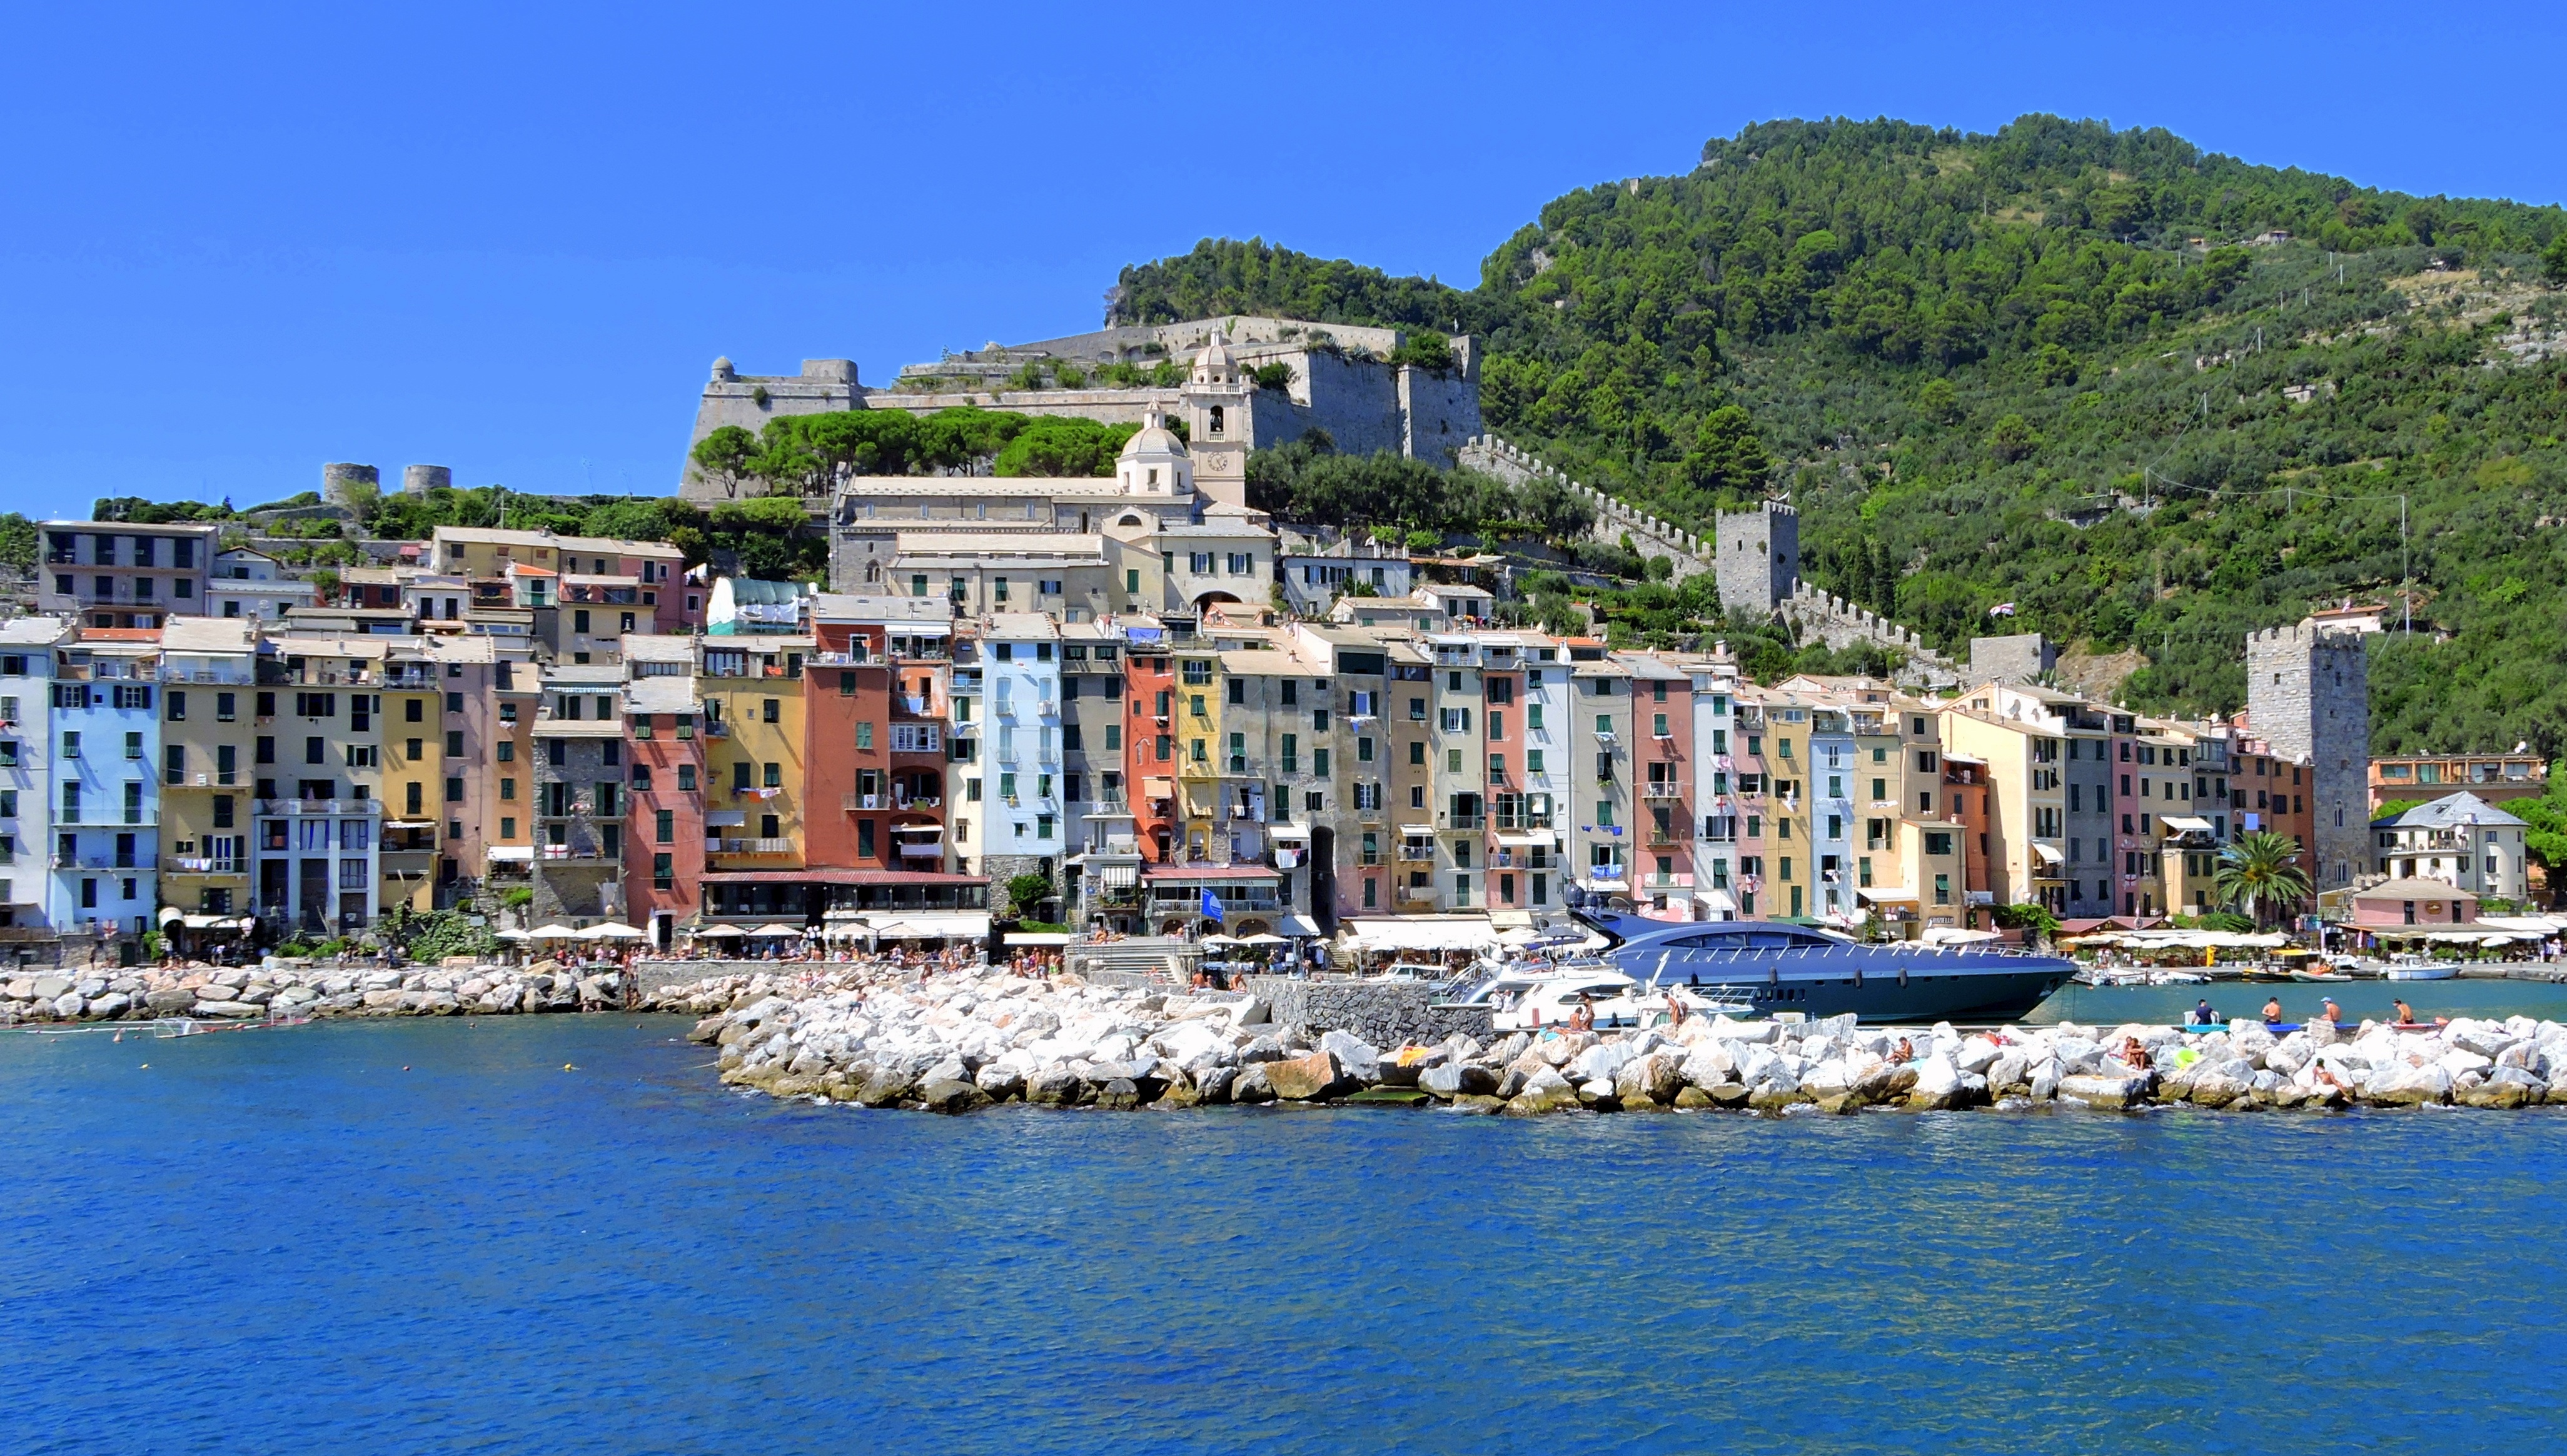
landscape, sea, coast, water, dock, town, cityscape, vacation, village, vehicle, bay, italy, harbor, marina, port, tourism, colors, houses, liguria, porto venere